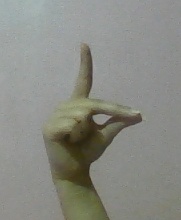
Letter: ta